Shonajhuri Haat

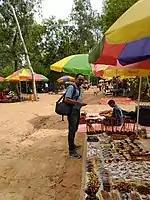
An open-air stall and a buyer at Khoai Mela

Khoai Mela is an open-air Mela, without any covered stalls, on the red ground. The Mela is fully surrounded by Sal, Sagoon, and Eucalyptus trees. Most of the shop owners are women.